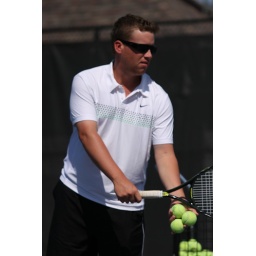
Full Sun/color, I like this one. Color seems good and white shirt has better detail. I like the composition better in this shot.